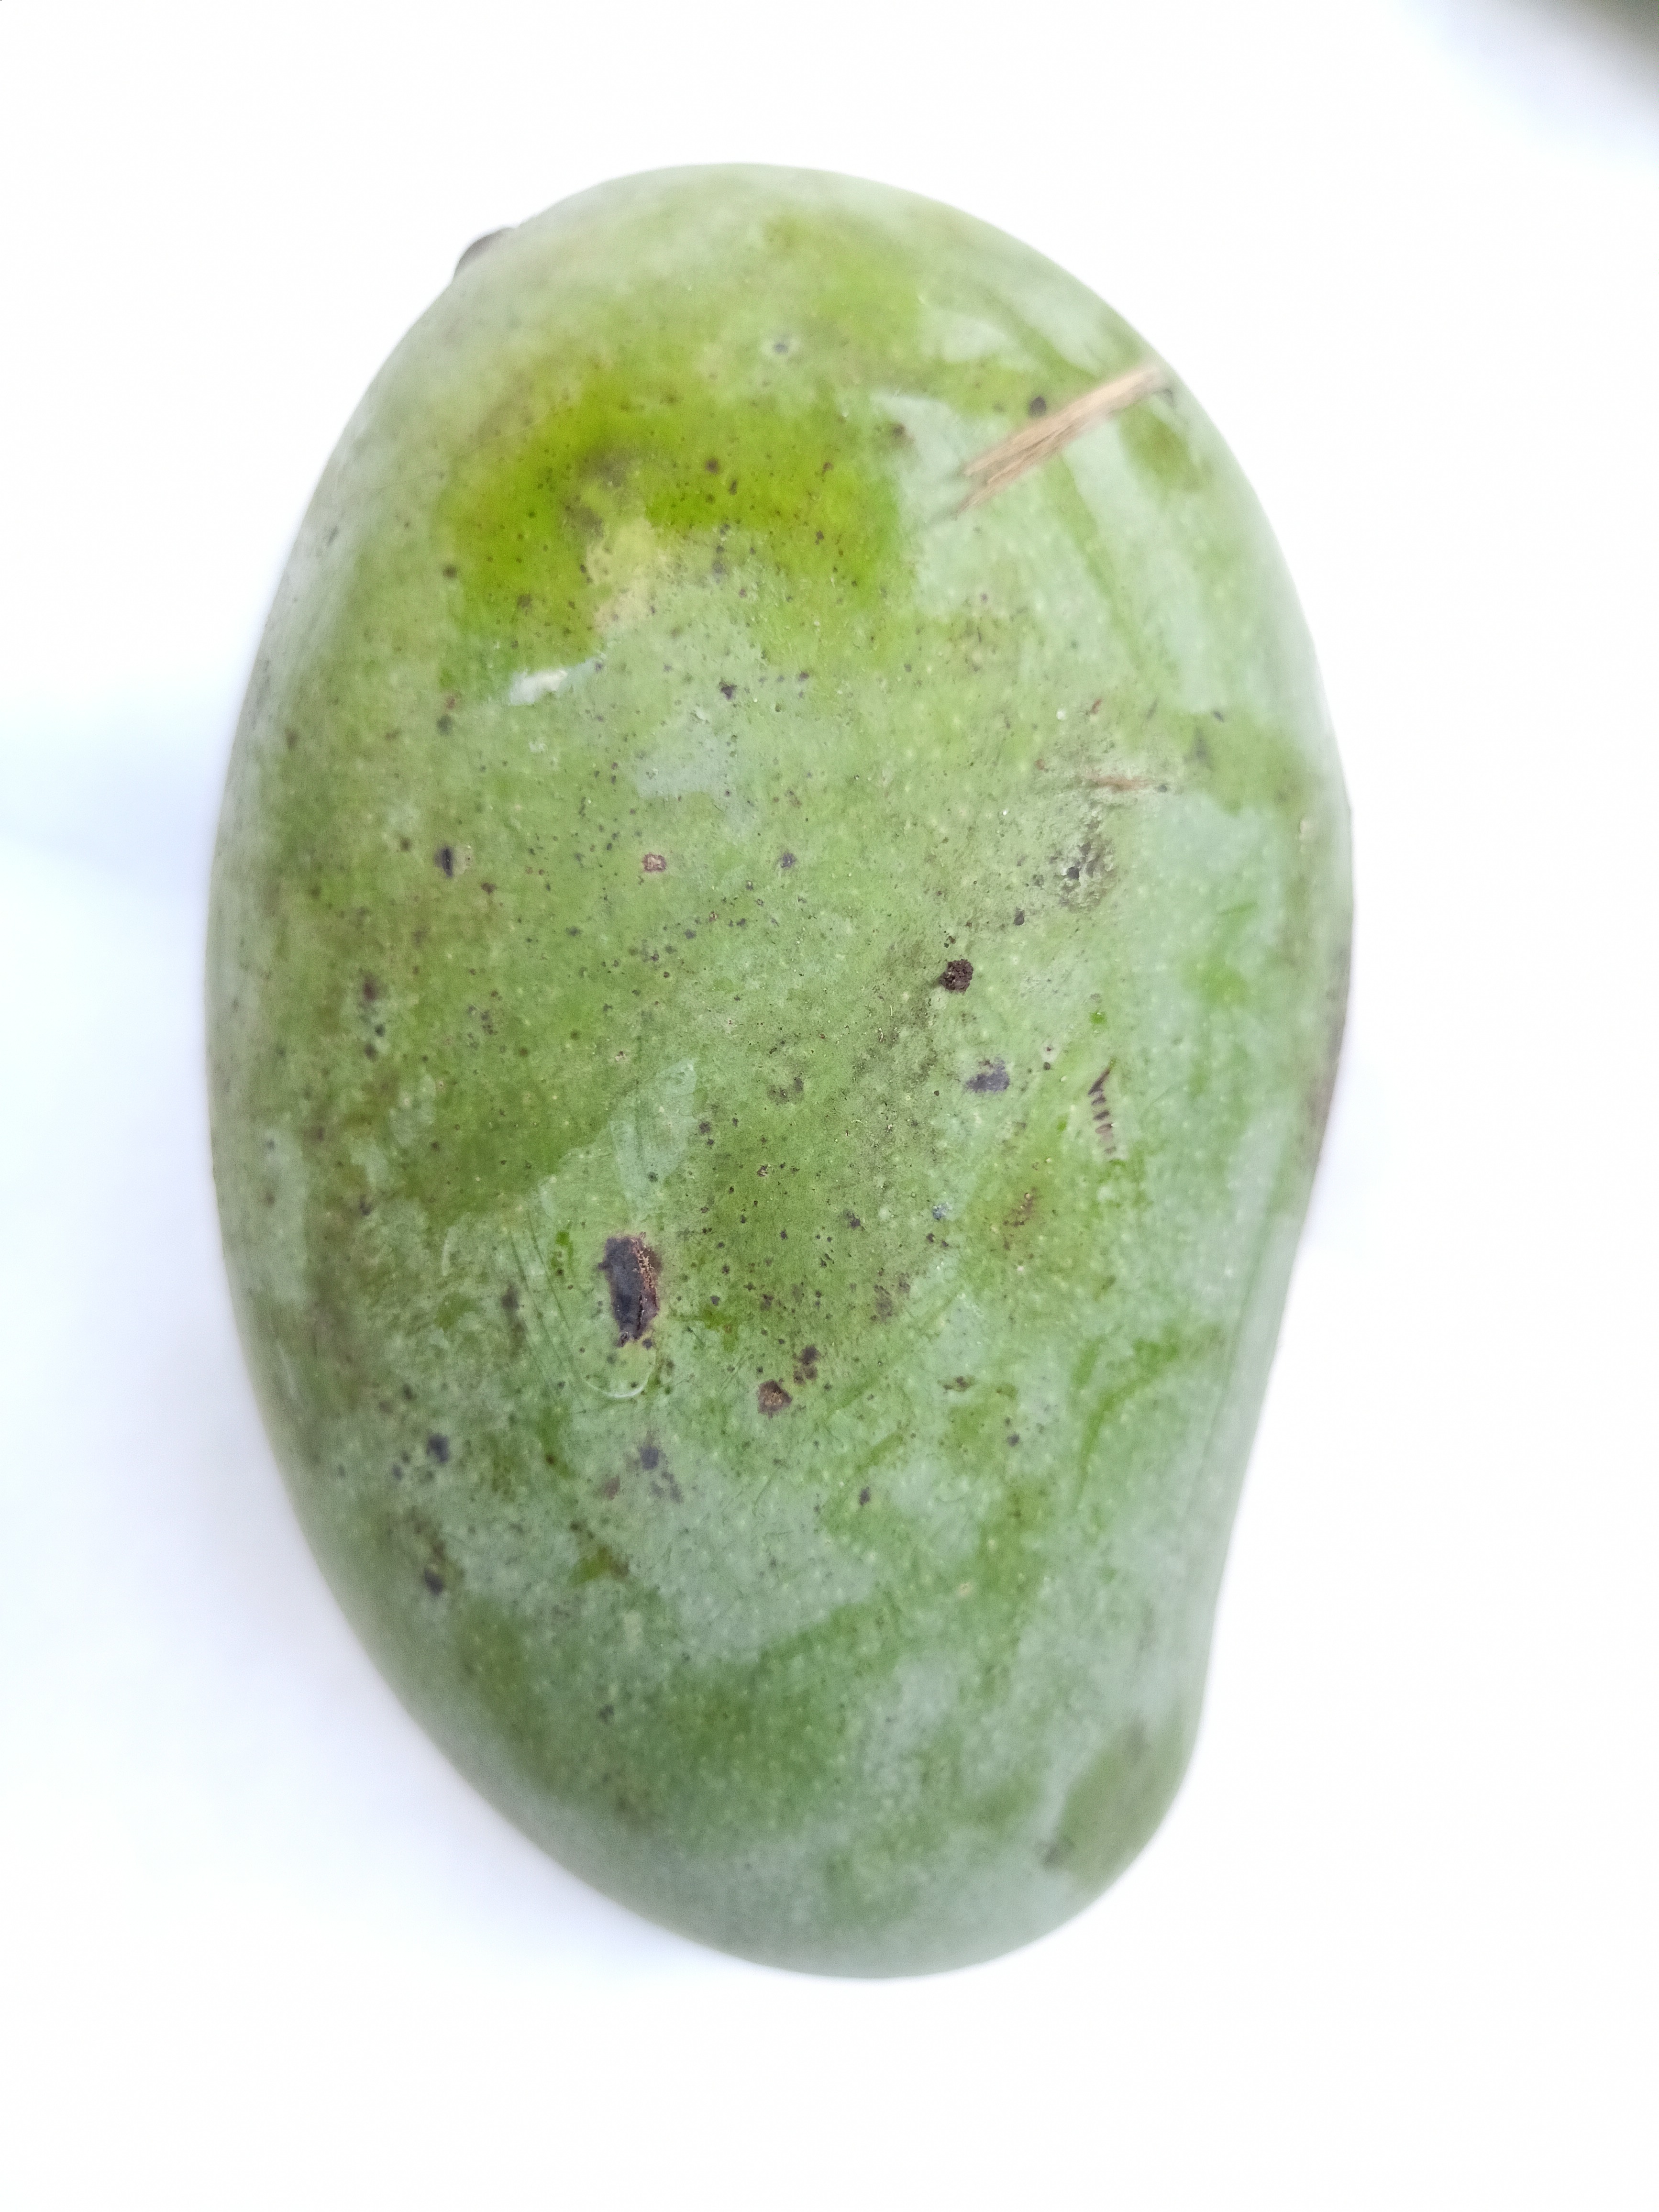
Mango variety: Amrapali